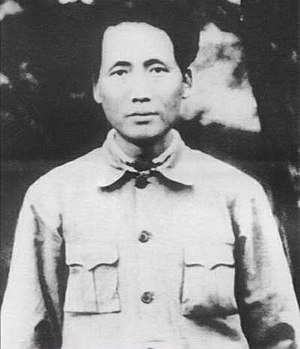
Mao Zedong / Borgerkrig / Den kinesiske sovjetrepublik Jiangxi: 1929–1934
Mao i 1931
Mao Zedong, også kendt som Formand Mao, var en kinesisk kommunistisk revolutionær, der blev kendt som grundlægger af Folkerepublikken Kina, som han ledede som formand for Kinas kommunistiske parti fra etableringen i 1949 og frem til sin død i 1976. Hans teorier, militærstrategier og politiske styre bliver omtalt i samlet form som maoisme.